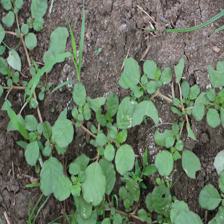
Label: BroadLeafWeed